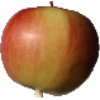
Label: Apple Red 2